Niourk

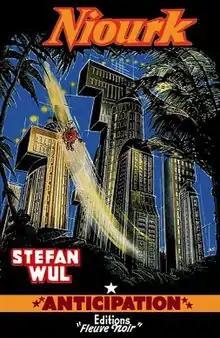
First edition Cover art by René Brantonne

Niourk (published 1957) is a science fiction novel by the French writer Stefan Wul. It first appeared as one of the "Fleuve Noir Anticipation" collection published in France since 1951 which reflected the authors' attitudes towards the supposed post war rise of a "technocracy" in the country.